Peter Brain

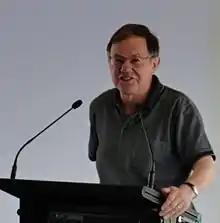
Brain in 2011

Peter Robert Brain (born 2 April 1947) is a retired bishop in the Anglican Church of Australia. He was Bishop of Armidale from 2000 until April 2012.